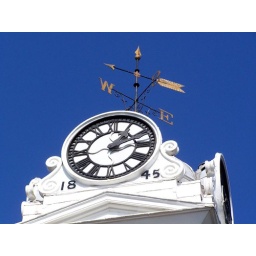
It really looks superb against the clear blue sky.